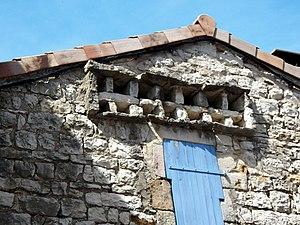
Pigeonnier sur la commune de Berrias
Berrias-et-Casteljau est une commune française, située dans le département de l'Ardèche en région Auvergne-Rhône-Alpes.